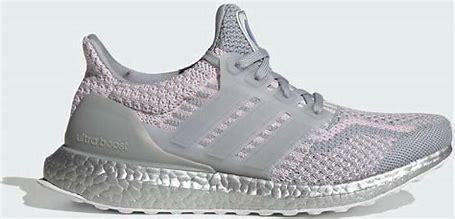
Brand: Adidas
Model: Ultraboost 5 DNA